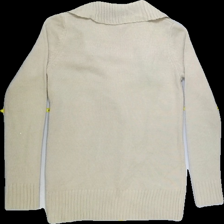
View: back
Type: Cardigan
Category: Ladies
Brand: Forever 21
Colors: Beige
Material: 100%acrylic
Pattern: Plain
Cut: Regular
Size: M
Season: All
Trend: No trend
Stains: No
Price range: <50
Recommended usage: Export